Corrado Guzzanti

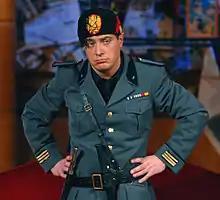
Corrado Guzzanti is the imaginary Fascist hierarch "Gaetano Maria Barbagli".

The sketches for Fascists on Mars, which were part of the "Caso Scafroglia", were shown at the 60th Venice International Film Festival that same year. Guzzanti then decided to make it into a film and reduced his television appearances considerably. The film, which competed at the 2006 Rome Film Festival in the Extra section and was subsequently released on the big screen the same year, tells the story of the invasion, by a small unit of black shirts, of the red planet, inhabited by the Mimmi, round stones over which Barbagli and his men try in vain to impose their authority. Guzzanti, the film's director and narrator (with the style of narration typical of the news commentators of the Istituto Luce's Newsreel at the time of the dictatorship), had exploited the vicissitudes of the protagonists for a final analysis of the differences between the Fascist regime of the time and Berlusconi's 'soft dictatorship'.